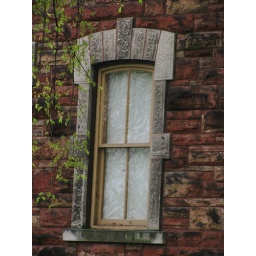
A window on the old building beside the Canadian Sault Locks.